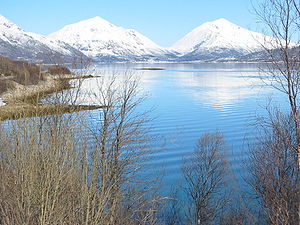
Hinnøya
Hinnøya i april nord for Lødingen
Hinnøya er, bortset fra Svalbard, Norges største ø. Den er delt mellem kommunerne Andøy, Hadsel, Lødingen, Sortland, Tjeldsund og Vågan i Nordland, og Harstad og Kvæfjord i Troms. 32.688 indbyggere. De dele af øen som ligger i Andøy, Sortland og Hadsel regnes med til Vesterålen, området i Tjeldsund og Lødingen regnes til Ofoten, Vågans lille del af Hinnøya regnes til Lofoten, mens Kvæfjord og Harstad tilhører Troms fylke.